José María de Orbe y Gaytán

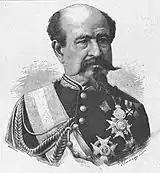

Orbe accompanied his king to Bordeaux and then to London. Carlos VII apparently enjoyed his company and wanted Orbe to join him on the voyage to America, but the adjutant asked for the permission to excuse himself; he planned to get married. Granted authorization he indeed wed and settled in Saint-Jean-de-Luz, throughout 1877 his public activity reduced to sending letters of adhesion to various Traditionalist initiatives. It is not clear when he returned to Spain; his first child was born in 1879 already in Ermua. His father is reported as settling back in 1880, immediately assuming key position of Carlist "advanced sentry" in the Vascongadas. As Orbe was hardly known for anything else than his wartime deeds, prestigious parentage and newspaper-published letters, he was banking on popularity of his father when running in local elections to the from Durango in 1883. Apparently successful at the polls, he got his ticket cancelled on legal grounds.